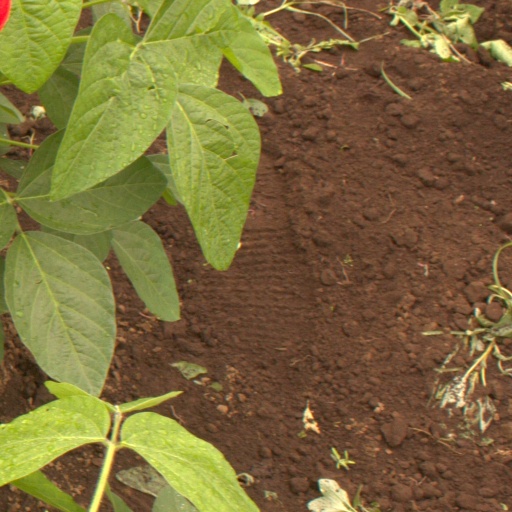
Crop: soybean